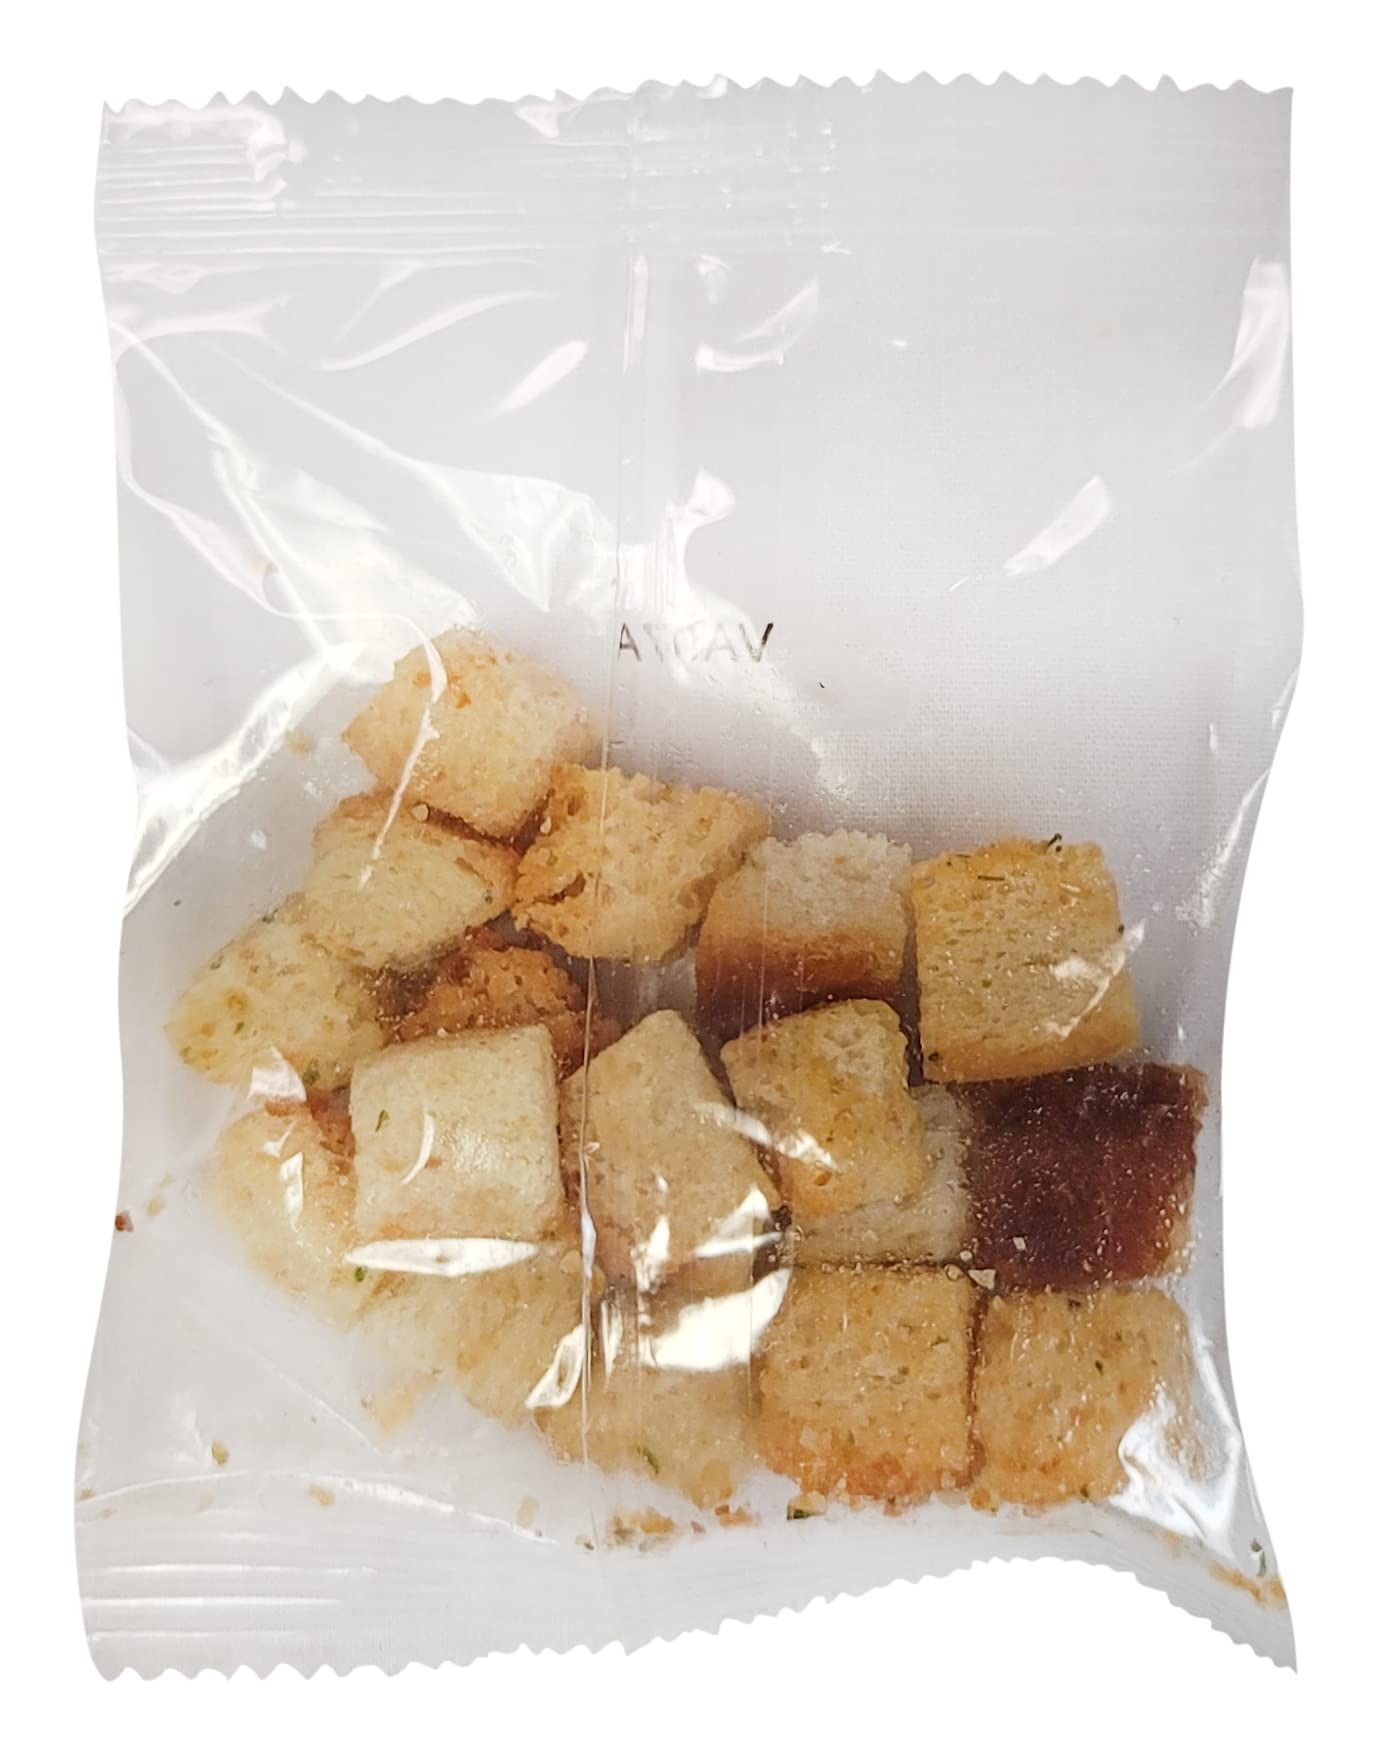
Item Name: 100 NatureJam Individually Wrapped Mini Croutons 0.25 OZ Crunchy & Seasoned For Vegan Salads
Bullet Point 1: You Will Get 100 Small Mini Crouton Packs Keeping Them Fresh All Year Long Until You Are Ready To Use Them
Bullet Point 2: They Are Covered In A Special Blend Of Seasonings, Making Them The Perfect Addition to your low sodium dishes or stove top parmesan chicken plate. These Crutons are vegetarian, so add these to your vegetarian meals right away.
Bullet Point 3: Toss These Croutons Into A Fresh Spring Mix Along With Tomatoes, Onions, And Cheese To Create A Fresh House Salad Or Try Adding Some Into A Hot Cup Of Tomato Soup. Made from freshly baked bread, therefore you will be getting great tasting croutons. Toss Those Breadcrumbs Now.
Bullet Point 4: Great For To-go Orders, So Your Customers Can Take Them On-the-go. Great for classic or ceasar salads with or without dressing. These Plus some Ranch or Quino Makes the perfect salad.
Bullet Point 5: Add Crisp Flavor To Your Menu With This Naturejam Homestyle Seasoned Croutons Portion Pack, Individually Wrapped. Each crouton is cube cut and toasted to an attractive golden-brown color, reaching a crisp and delicious flavor
Bullet Point 6: Made In The USA DISCOVER THE POTENTIAL OF MINI CROUTONS: Mini croutons are small, bite-sized pieces of bread that are used as a garnish in soups, salads, and other dishes. They provide a satisfying crunch and texture to any dish without overpowering the other flavors. Mini croutons are commonly made from French bread. you want to elevate a simple soup or salad recipe? add mini croutons for the perfect finishing touch.
Bullet Point 7: Our Premium Salad Croutons Add Crunch To Your Favorite Soups, Salads And More ELEVATE THE TEXTURE AND FLAVOR OF ANY DISH: Mini croutons are a versatile ingredient that can add texture and flavor to a variety of dishes. They can be used in soups and stews to provide a contrast to the soft texture of the main ingredients and also help to thicken the broth or sauce. In pasta dishes, and other baked dishes, mini croutons can be mixed into the ingredients or sprinkled on the top.
Bullet Point 8: Toasty Brown And Seasoned To Add A Crisp, Special Flavor To Your Salads! TAKE YOUR SALAD GAME TO NEXT LEVEL: Mini croutons are a versatile and convenient ingredient that can take your salad to the next level. They add a satisfying crunch and texture to your salad, and the elevate the overall taste profile. mini croutons offer an easy way to add some excitement to your greens Plus, the individually wrapped packets make it easy to portion control and keep your croutons fresh.
Bullet Point 9: INDIVIDUALLY WRAPPED MINI CROUTONS: Individually wrapped mini croutons are the perfect solution for those who want a convenient, hassle-free way to enjoy these tasty little morsels. Since each portion is sealed, you can be sure that the croutons will remain crispy and delicious until you're ready to enjoy them and with each packet containing just the right quantity of croutons.
Bullet Point 10: SURE TO SATISFY YOU: At Naturejam, we are dedicated to providing you with good quality products and services. We want to ensure a hassle-free experience for you.
Product Description: Ingredients: Enriched Wheat Flour (Enriched with Niacin), Reduced Iron, Thiamine Mononitriate, Riboflavin, Folic Acid), Yeast, Sugar, White Vinegar, Sunflower Oil, Canola Oil or Corn Oil With Vitamin E and Rosemary Extract, Whey, Maltodextrin, Garlic POwder, Hydrolyzed Soy, Corn and Wheat Protein, Dehydrated Parsley, Romano Cheese (Part Skim Cow's Milk, Cultures, Salt, Enzymes), Yeast Extract, Paprika, Extractives or Parika, Natural and Artificial Flavor, Not More Than 2% Silicon Dioxide Added to Prevent Caking.
Value: 100.0
Unit: Count

Price: 44.99